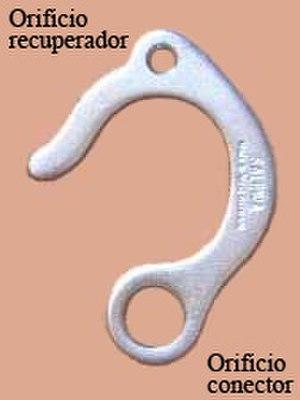
Un crochet goutte d'eau est un objet métallique en forme de crochet et servant à la progression en escalade artificielle. Il ne représente pas un équipement de protection mais permet uniquement de s'aider à avancer lorsqu'aucun un autre matériel ne peut être utilisé. Son manque de sécurisation telle que l'on peut la trouver sur des coinceurs amène à en faire une utilisation plutôt risquée.